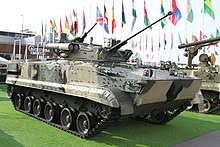
Label: BMP-2